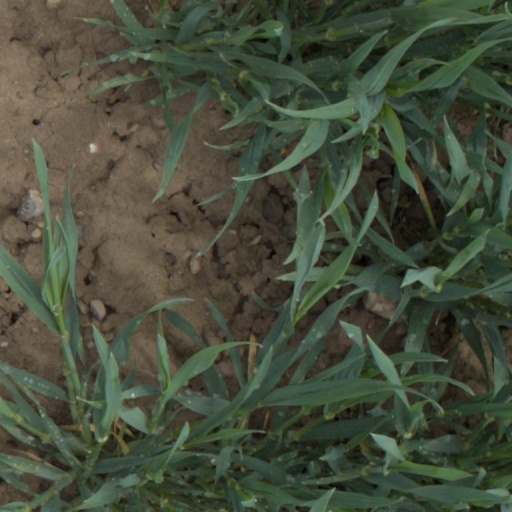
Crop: wheat